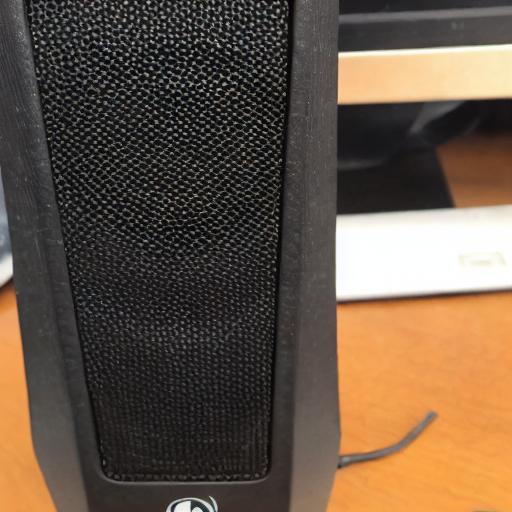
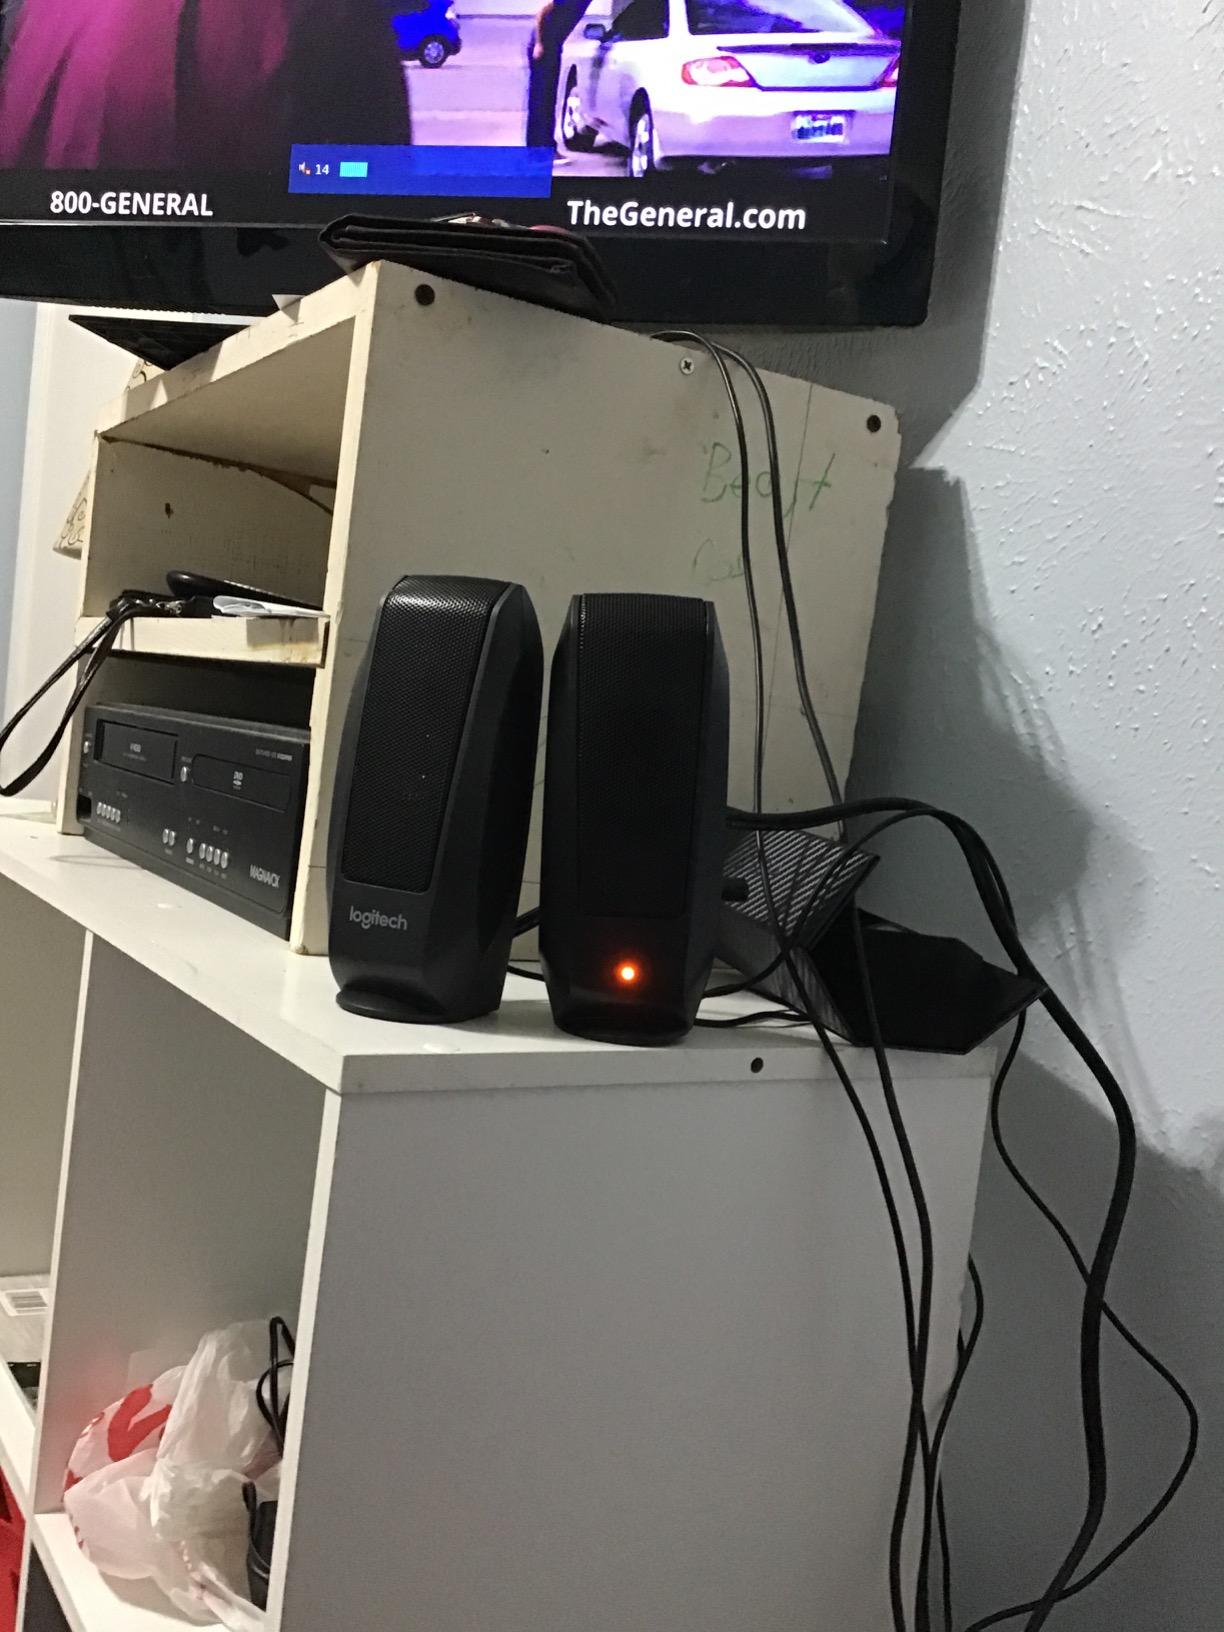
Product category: speaker
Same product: no